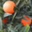
Label: orange